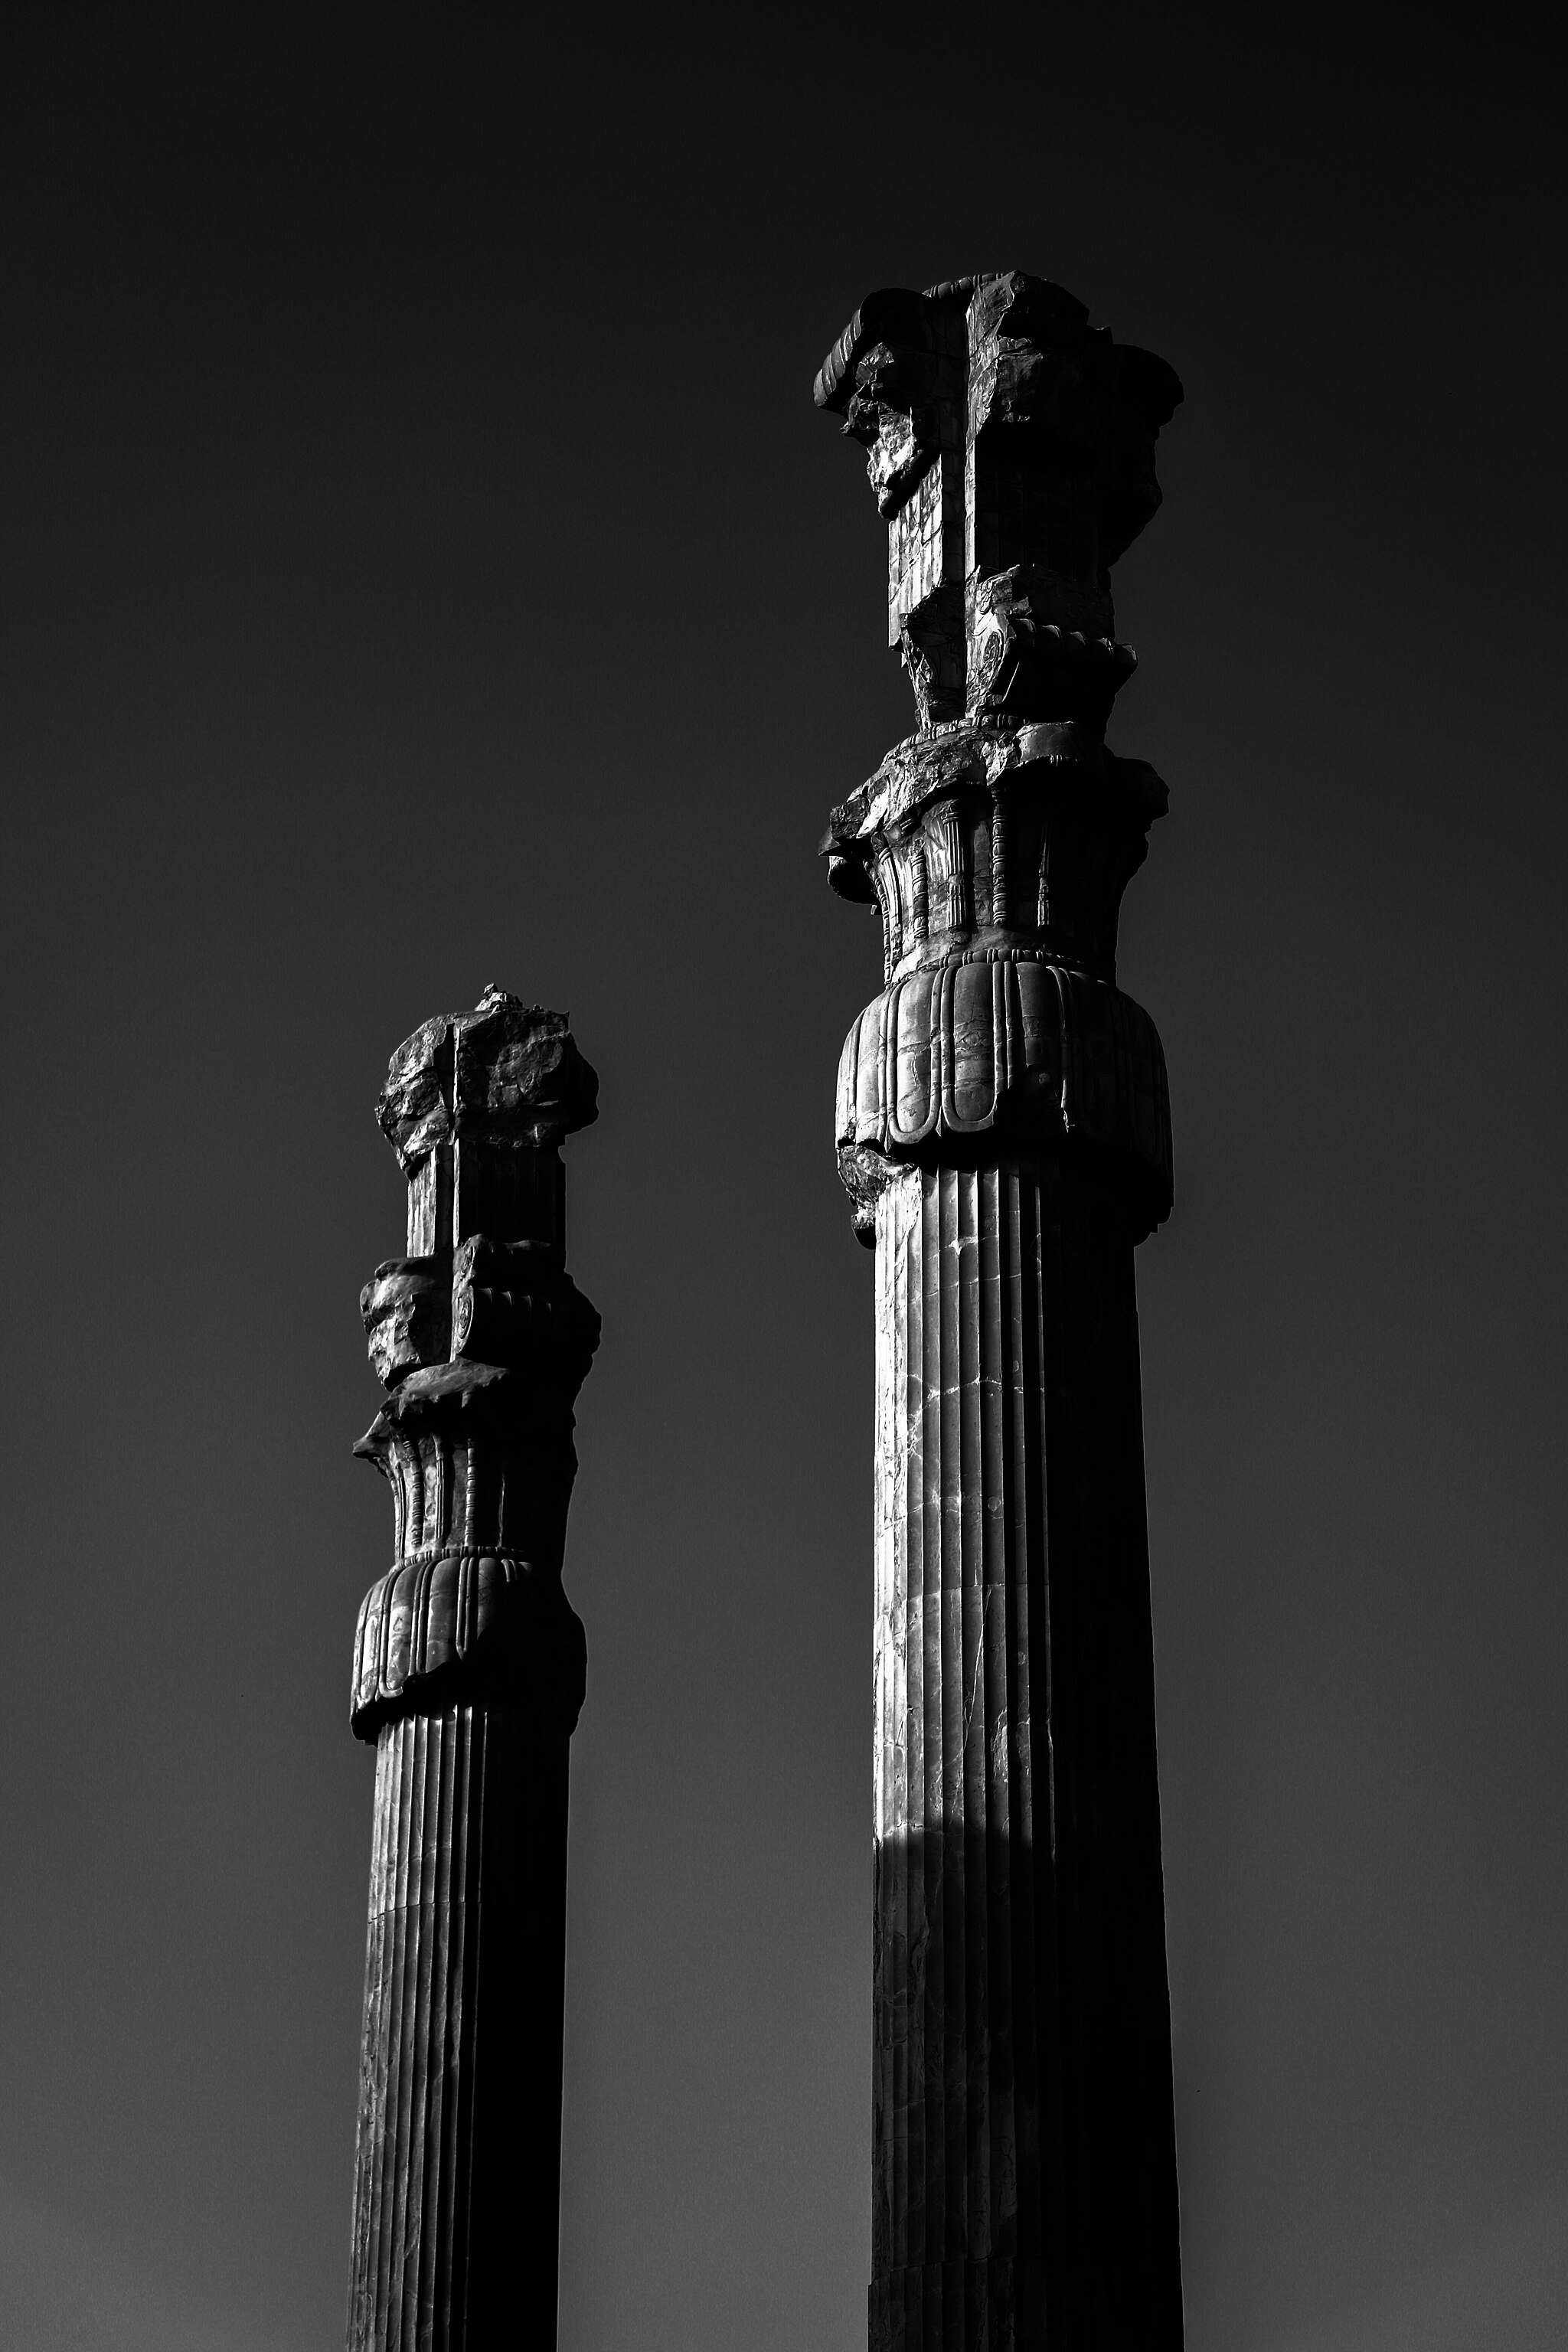
Title: AKS 0615
Date: 2018-12-15 16:21:58
Categories: Self-published work, Cultural heritage monuments in Iran with known IDs, Uploaded via Campaign:wlm-ir, Images from Wiki Loves Monuments in Marvdasht, 2018 in Persepolis, Iran photographs taken on 2018-12-15, Images from Wiki Loves Monuments 2020, Images from Wiki Loves Monuments 2020 in Iran, Columns in Gate of All Nations